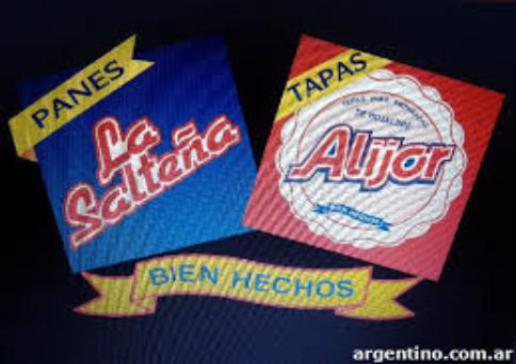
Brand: la saltena
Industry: Food